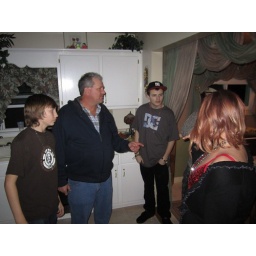
James in the kitchen with the boys and Ashlee